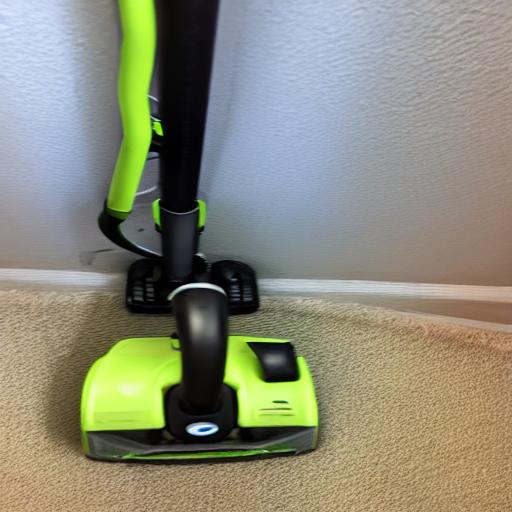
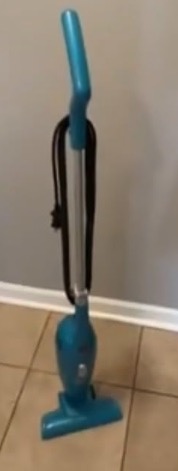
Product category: items_vacuum
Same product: no